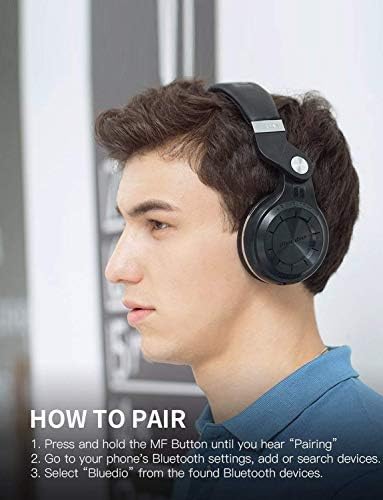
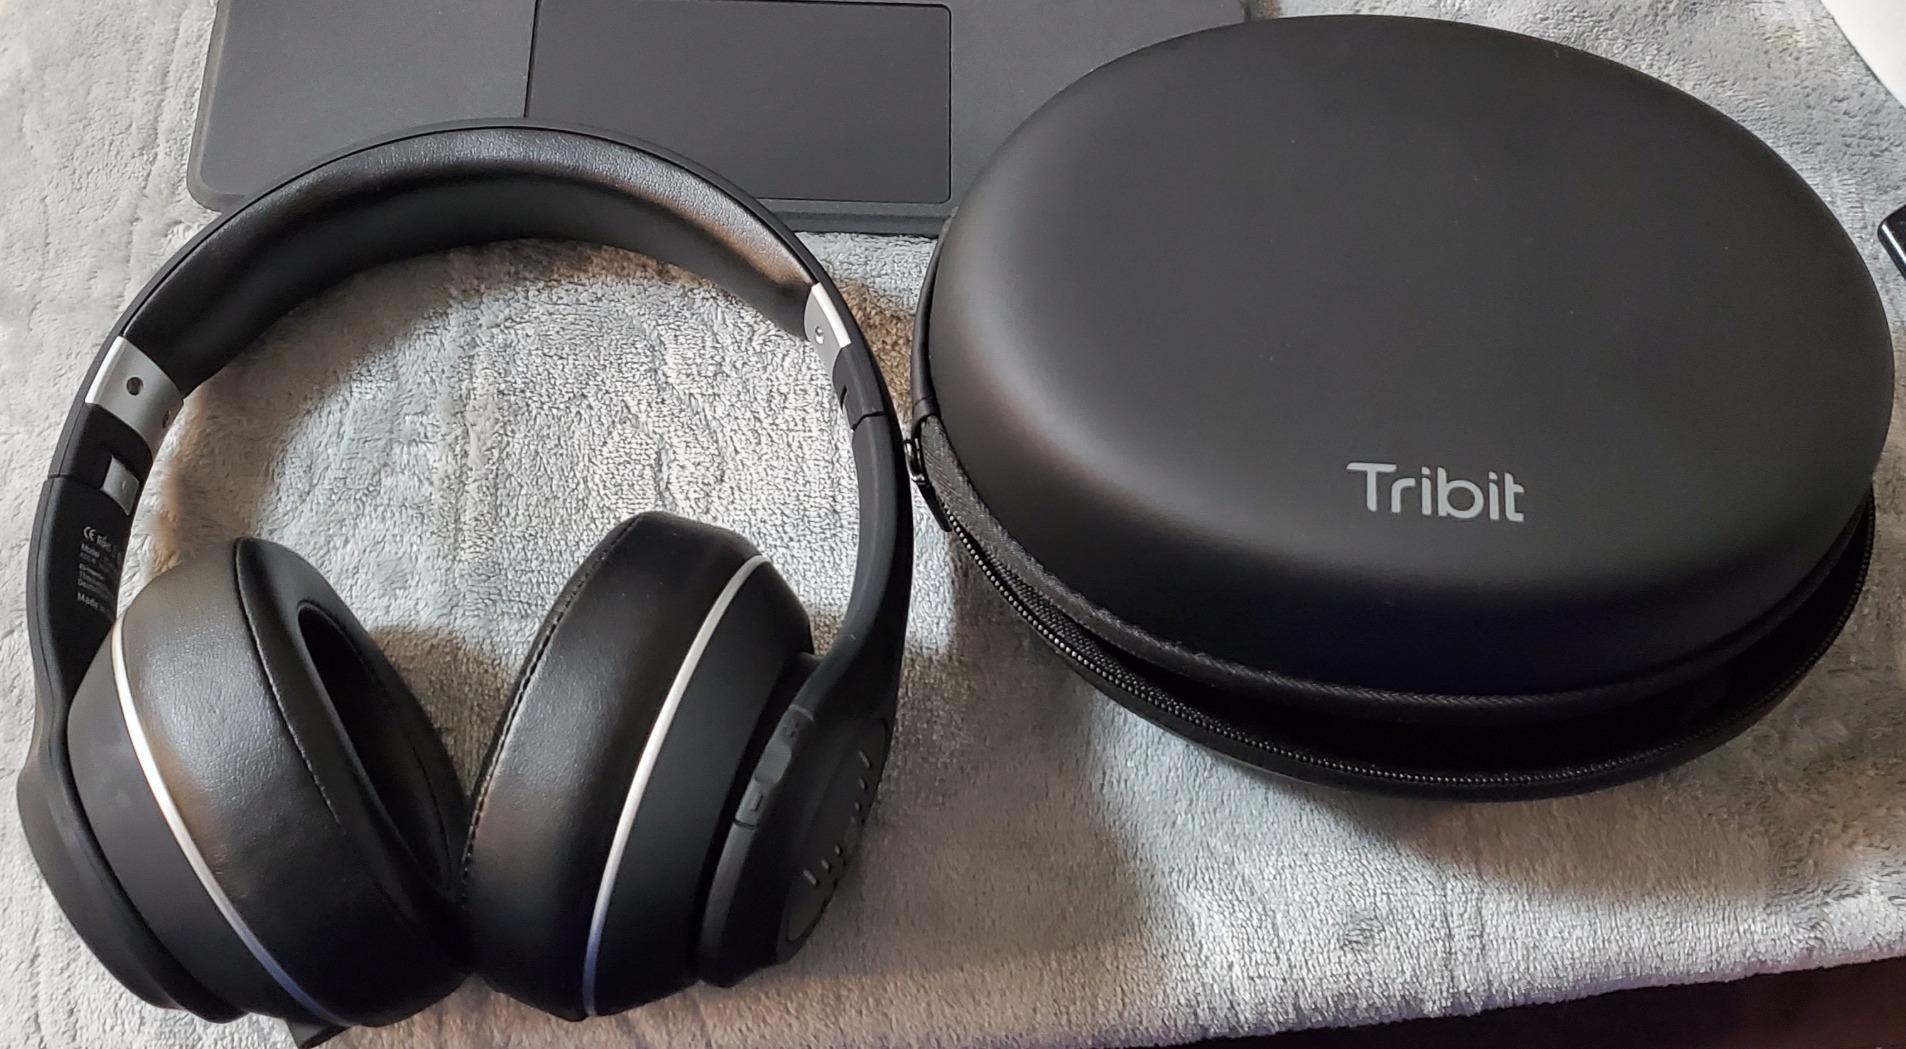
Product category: headphones
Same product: no